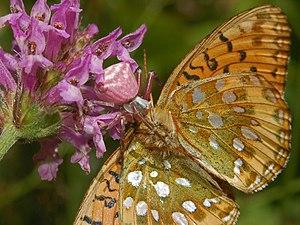
Thomisus onustus, la Thomise enflée, est une espèce d'araignées aranéomorphes de la famille des Thomisidae.